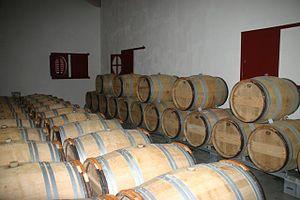
Le château Haut-Bailly, est un domaine viticole situé à Léognan en Gironde. Situé en AOC pessac-léognan, il est classé grand cru dans le classement des vins de Graves.